Mongolia–Poland relations

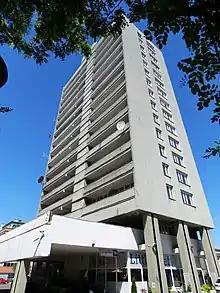
Embassy of Mongolia in Warsaw

Both nations regained independence in the early 20th century. Michał Aleksander Wołłosowicz then organized a modern custom office in Mongolia, and in 1921 he became an envoy of Poland in Urga. In the 1920s, Mongolia was home to more than a dozen Polish families. In both countries the Soviet Union eventually installed communist regimes, resulting in vast repressions of its citizens. The post-World War II period saw the development of relations in which Poland assisted Mongolia's industrial development by building factories and participating in geological surveys in search of natural resources. Eight joint paleontological expeditions of the Mongolian Academy of Sciences and Polish Academy of Sciences to the Gobi Desert in Mongolia were conducted in 1963–1971.